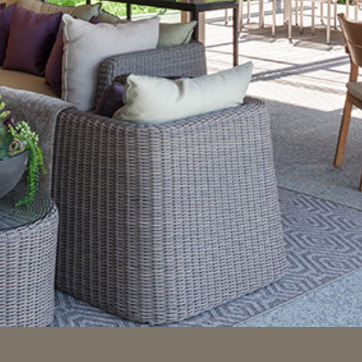
Material: other